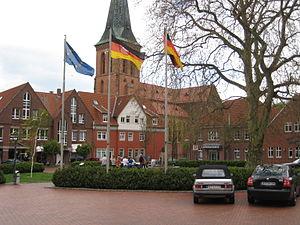
Steinfeld est une commune d'Allemagne, dans l'arrondissement de Vechta en Basse-Saxe.